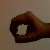
The image shows a hand gesture representing the number 0 in Indian Sign Language.